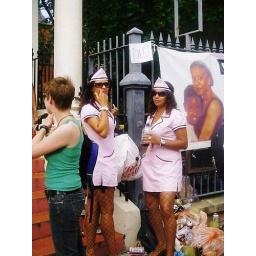
nottinghill carnival girls in pink nurse uniforms